Flamenco guitar

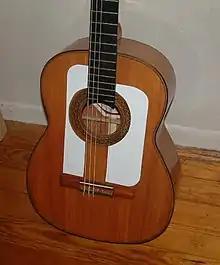
Example of a cedar top flamenco guitar with traditional tap plates/golpeadores installed

A flamenco guitar is a guitar similar to a classical guitar, but with lower action, thinner tops, smaller bodies, and less internal bracing. It usually has nylon strings, like the classical guitar, but it generally possesses a livelier, grittier sound compared to the classical guitar. It is used in "toque", the guitar-playing part of the art of flamenco.